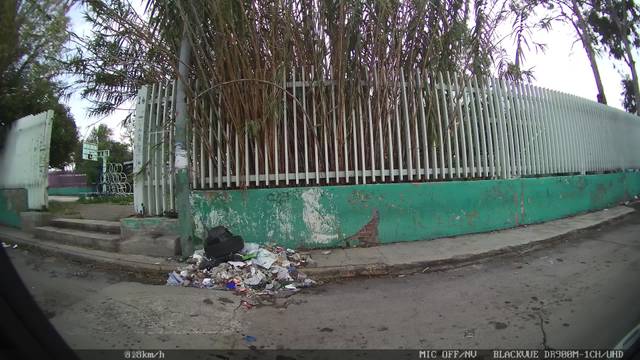
Region: Mexico
Coordinates: 19.383, -99.033